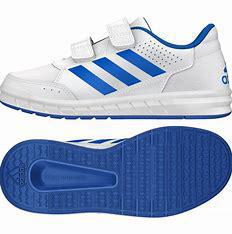
Brand: Adidas
Model: Altasport